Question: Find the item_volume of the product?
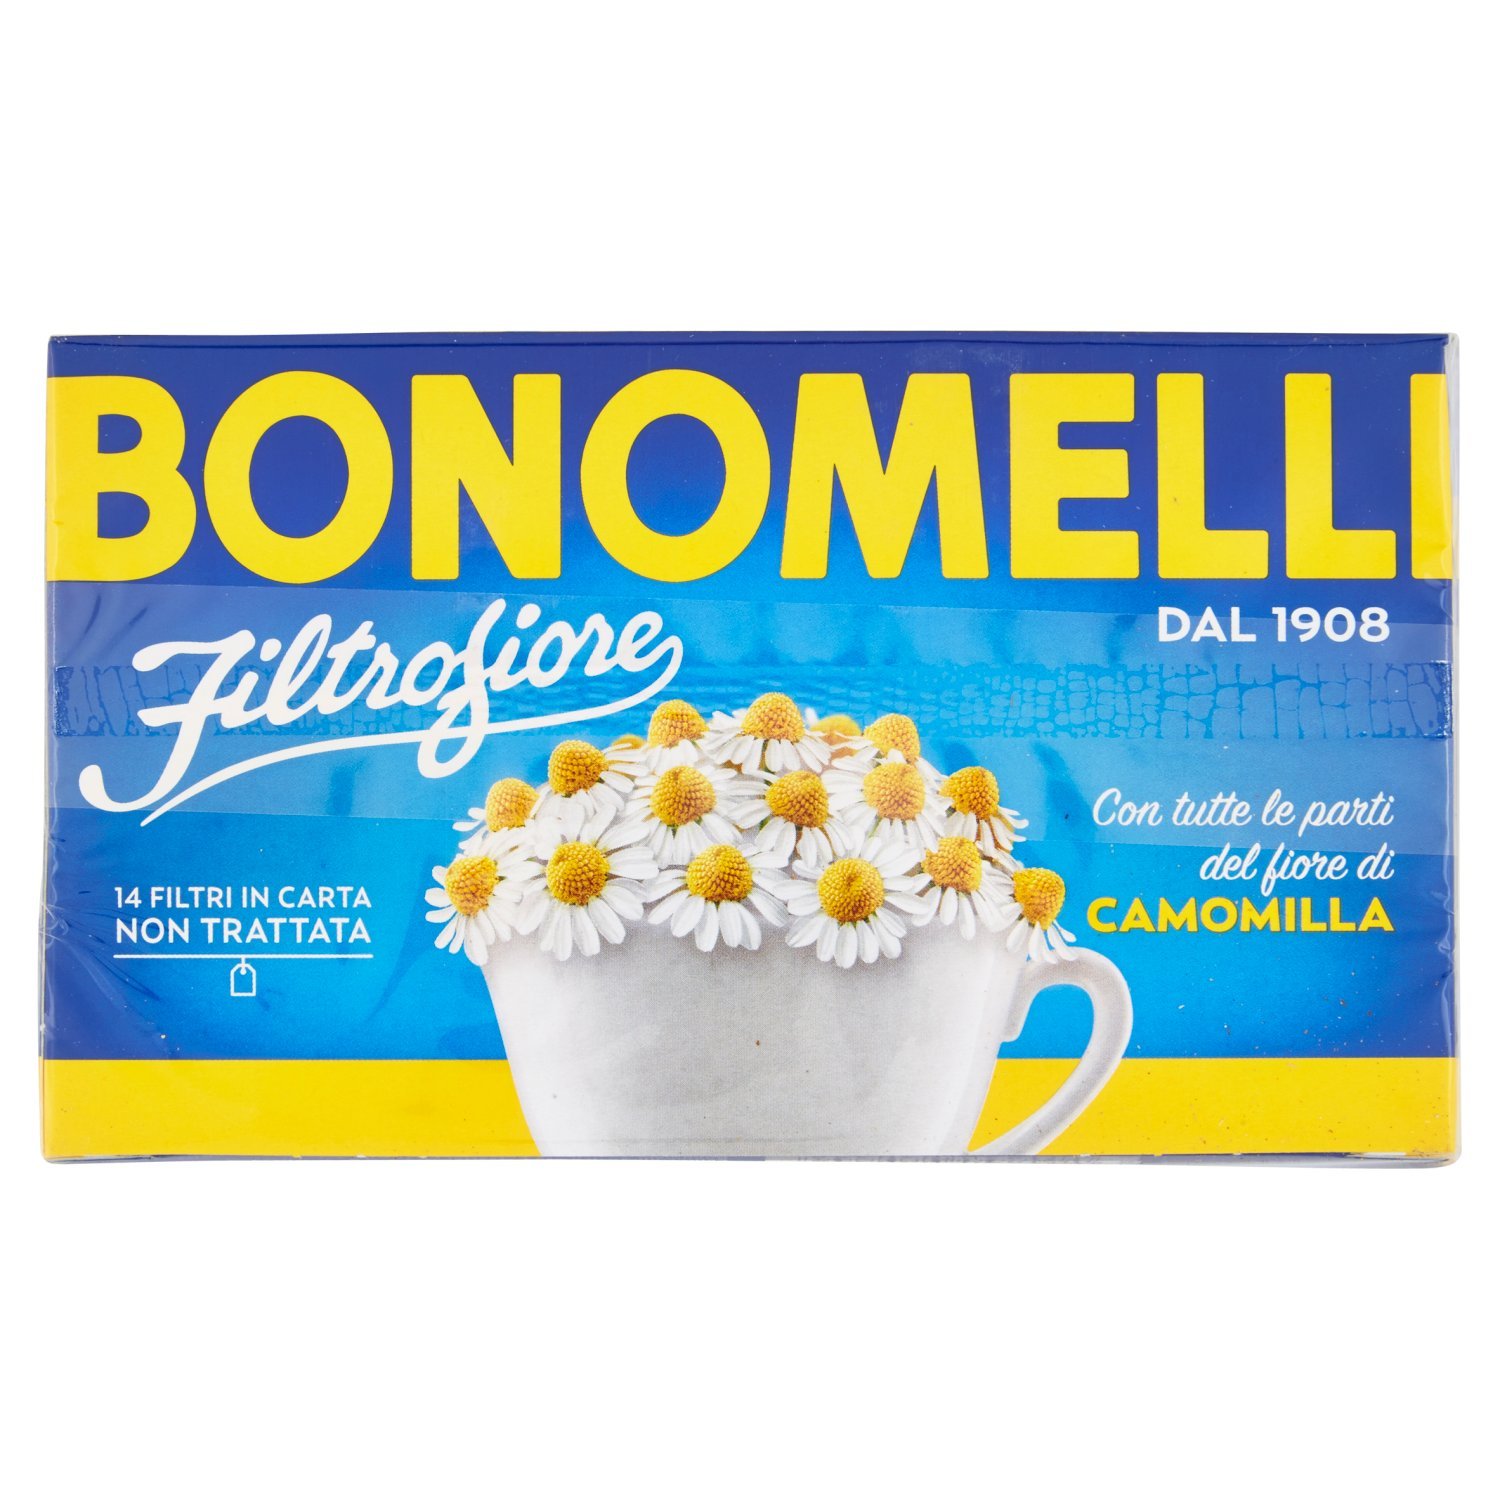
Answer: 1908.0 decilitre